Dundee International Sports Centre

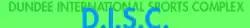
Logo of D.I.S.C used on the website.

Dundee International Sports Center (DISC) is a sports centre in Dundee, Scotland, opened in the late 1990s. In 1998, DISC staged the European Hockey Championships. In April 2015 it hosted a Celtic Cup match between Scotland and Ireland. It was the first international wheelchair rugby league match to be played in Scotland.